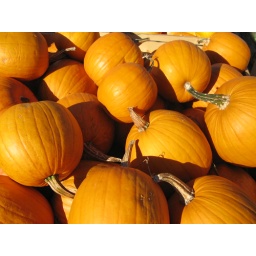
The first sign of Fall...Pumpkins along the highway in Nova Scotia.